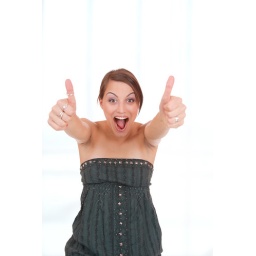
Portrait of young cute girl over abstract studio background..